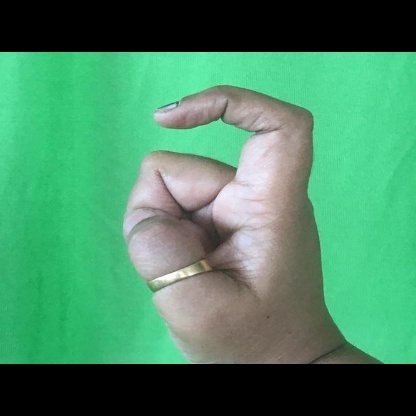
Mudra: Tamarachudam